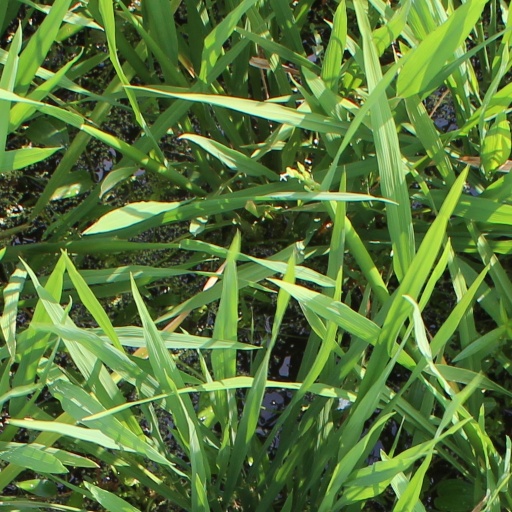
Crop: rice